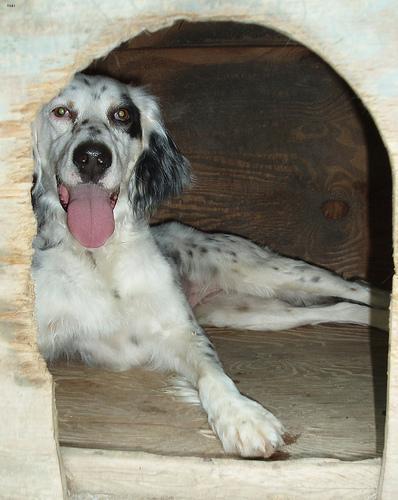
english setter